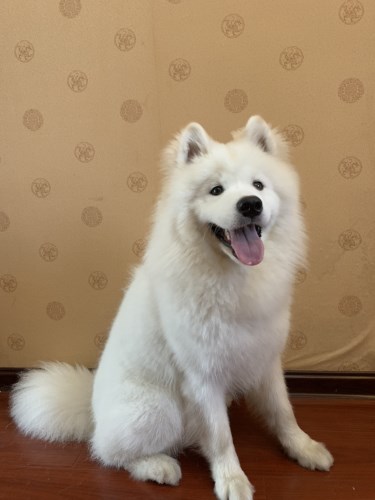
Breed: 2192-n000088-Samoyed